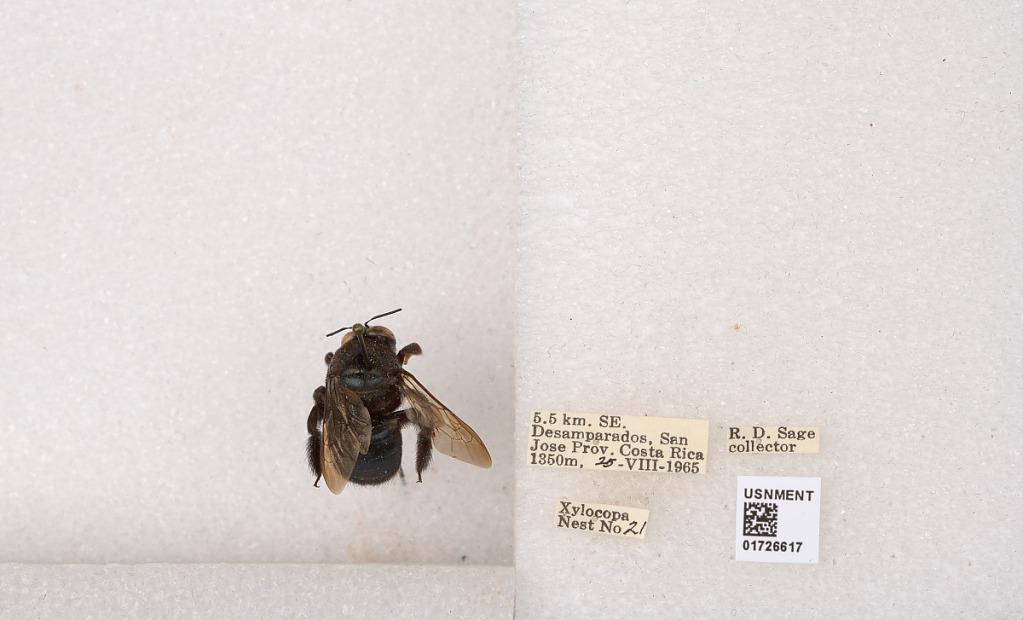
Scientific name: Xylocopa (Schonnherria) lateralis Say
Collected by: R. Sage
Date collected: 1965-8-25
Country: Costa Rica
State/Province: San Jose
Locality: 5.5 km. SE. Desamparados